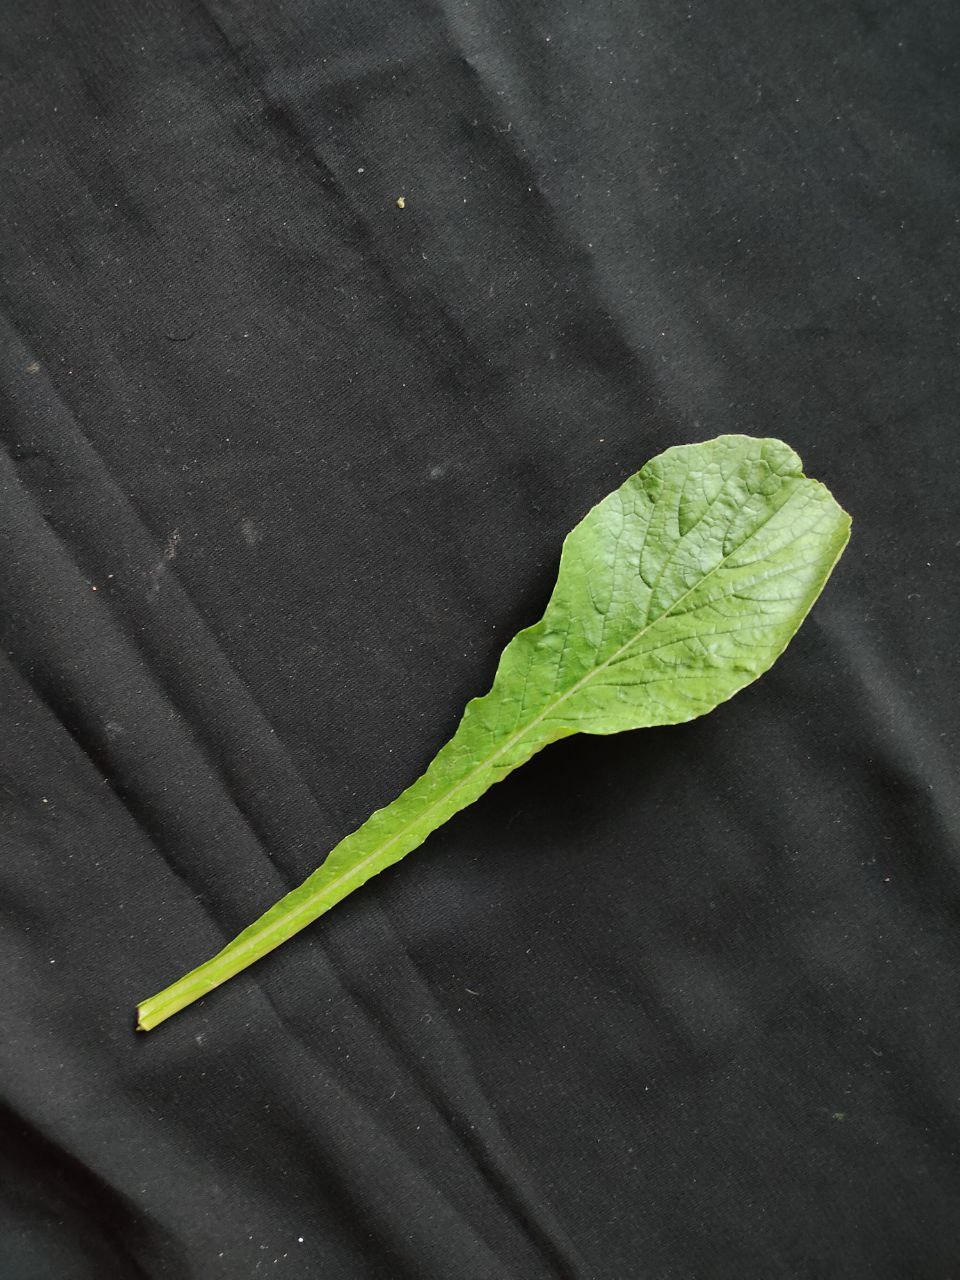
Label: Fresh leaf